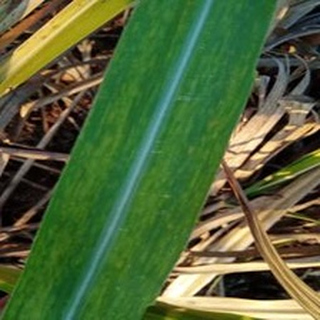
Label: sugarcane_mosaic